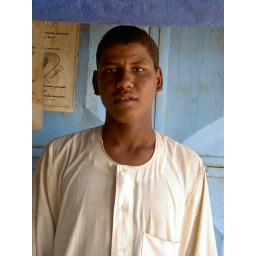
A boy in Dongola. Whe spent the some time together (me) waiting for a truck towards WadiHalfa